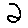
Label: 2